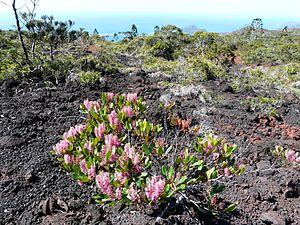
Maquis minier rupicole sur cuirassement, Goro, Nouvelle-Calédonie
Le qualificatif rupicole présent dans le glossaire de botanique s'applique à différents termes : milieu, type de végétation, formation végétale, association végétale, communauté d'êtres vivants, mais aussi directement à des espèces. Il indique que le sujet habite et/ou croît sur un substrat rocheux. Il existe une multitude de milieux rupicoles en fonction des successions écologiques, du contexte édaphique et du contexte climatique. Les milieux rupicoles font l'objet de nombreux enjeux dont celui de la gestion, notamment dans le cadre d'aires protégées.